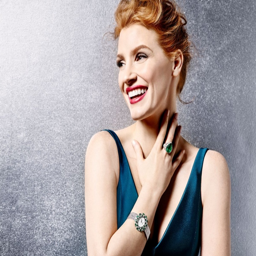
actor is all smiles in advertising campaign